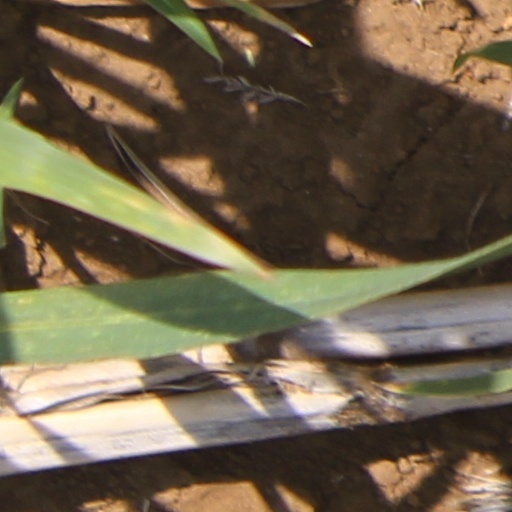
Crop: wheat